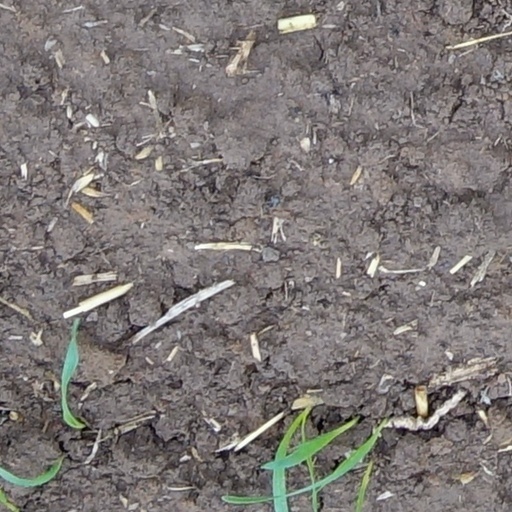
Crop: wheat